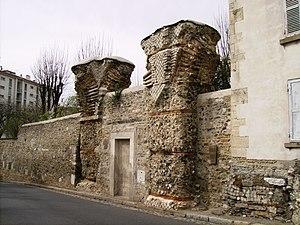
Aqueduc du Gier à Lyon Fourvière
L’aqueduc du Gier est un des aqueducs antiques de Lyon desservant la ville antique de Lugdunum. Avec ses 85 km il est le plus long des quatre aqueducs ayant alimenté la ville en eau, et celui dont les structures sont le mieux conservées. Il doit son nom au fait qu'il puise aux sources du Gier, affluent du Rhône.
Lugdunum, aujourd'hui Lyon, est le nom du site gaulois où une colonie de droit romain fut fondée en 43 av. J.-C. par Lucius Munatius Plancus, alors gouverneur de la Gaule chevelue, sous la titulature initiale de Colonia Copia Felix Munatia Lugudunum. Cette colonie, fondée à l'occasion des troubles qui suivent l'assassinat de Jules César en 44 av. J.-C., devint la capitale des Gaules à partir de 27 av. J.-C.